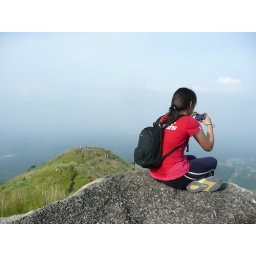
See how relaxed she is sitting cross leg on top of this rock. She is really comfortable where in this surrounding.